Silvercord

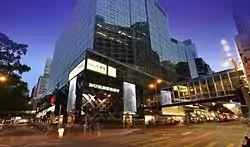
Silvercord shopping centre

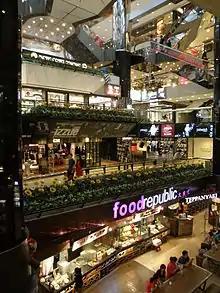
Atrium of shopping centre.

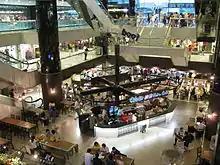
Food Republic food court in the basement of the Silvercord shopping centre.

Silvercord is a shopping centre and office tower complex located at No. 30 Canton Road, at the junction with Haiphong Road, in Tsim Sha Tsui, Hong Kong. The complex, owned by Cheung Kong Holdings, was opened in 1984.